List of compositions by William Byrd

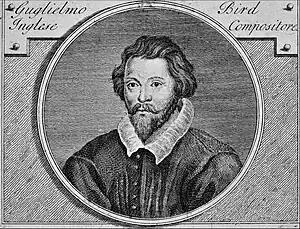
William Byrd

This is a list of the musical compositions by William Byrd, one of the most celebrated English composers of the Renaissance.